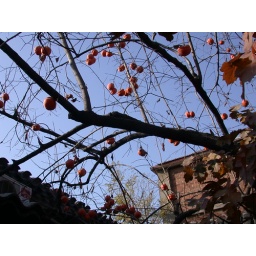
Fruit tree in central open yard of an old single-storey wooden domestic structure in Beijing China